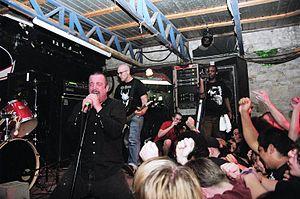
Dropdead est un groupe de punk hardcore américain, originaire de Providence, en Rhode Island. Formé en 1991, le groupe évolue dans un style mélangeant crustcore, d-beat, powerviolence et thrashcore. Ils sont influencés par des groupes tels que Siege, Gauze, MOB 47, SOB, et Anticimex.